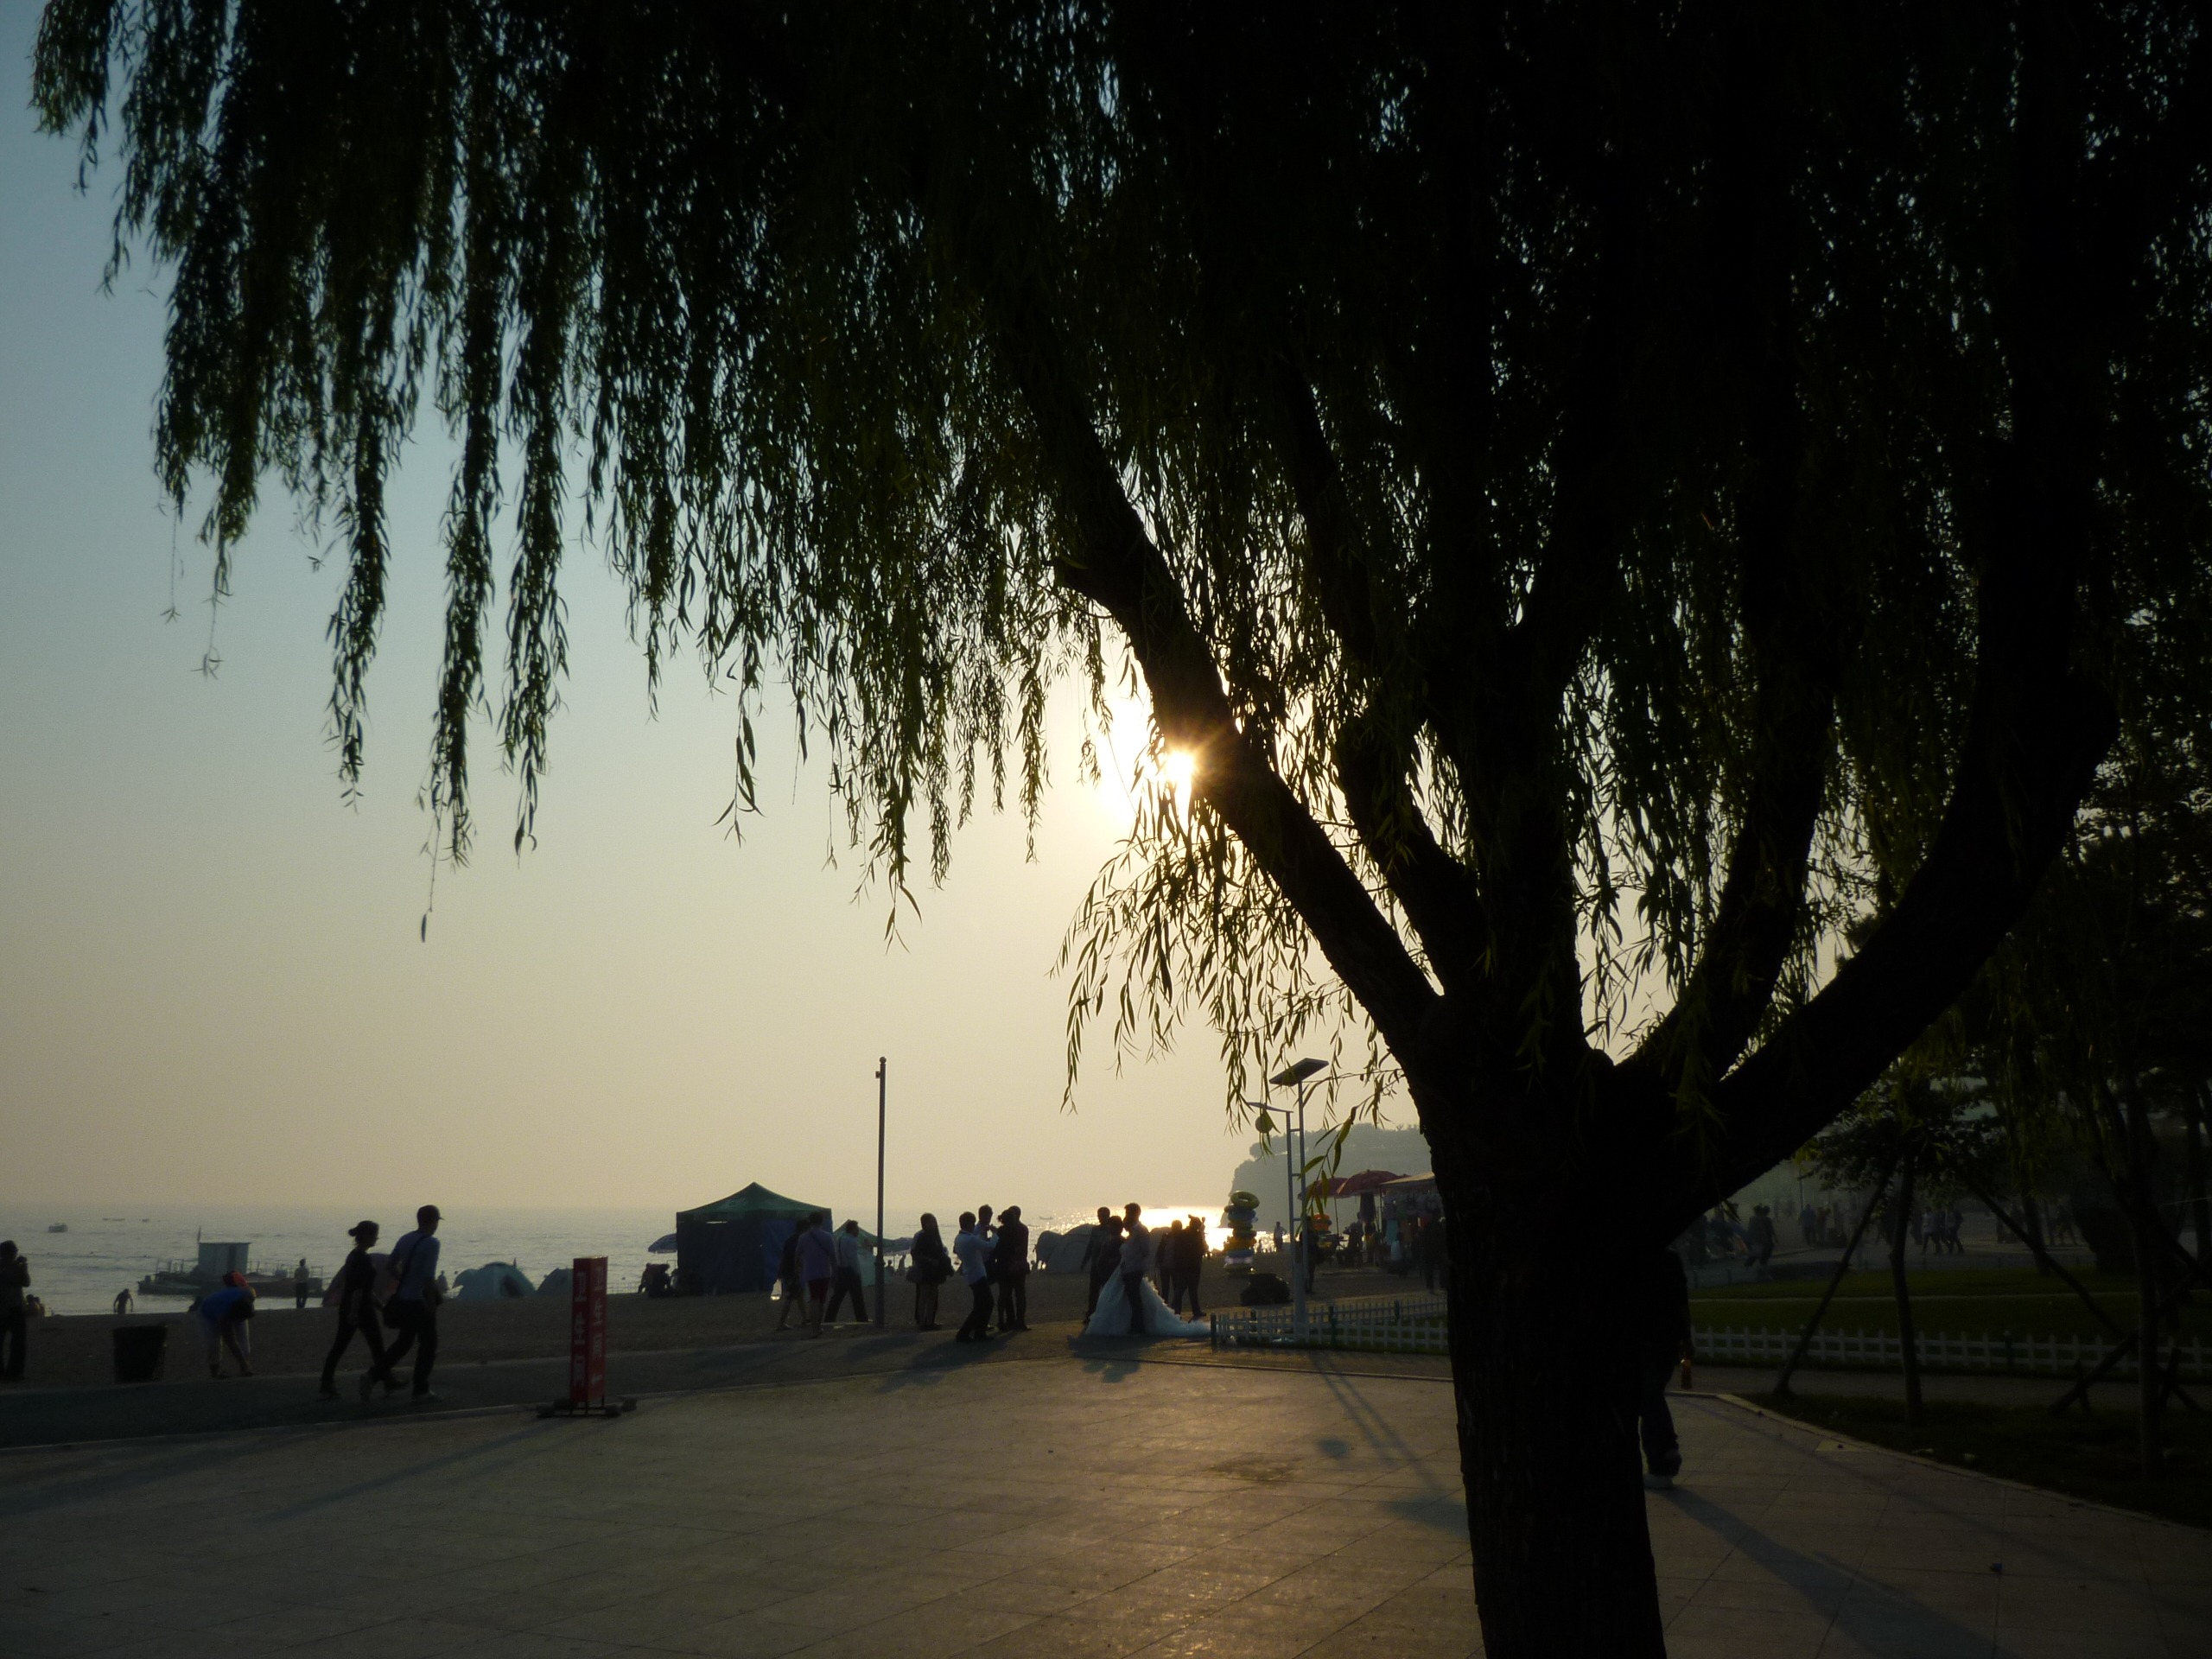
tree, nature, light, plant, sky, sunset, night, sunlight, morning, trunk, dawn, dusk, environment, evening, reflection, tranquil, scenic, weather, darkness, agriculture, lighting, cloudscape, leaves, outdoors, clouds, branches, china, organic, meteorology, dalian, atmospheric phenomenon, woody plant, arecales, evening sunset